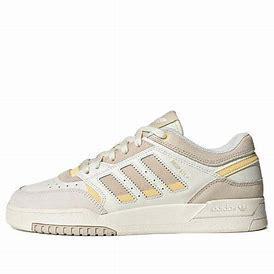
Brand: adidas
Model: Drop Step Skate